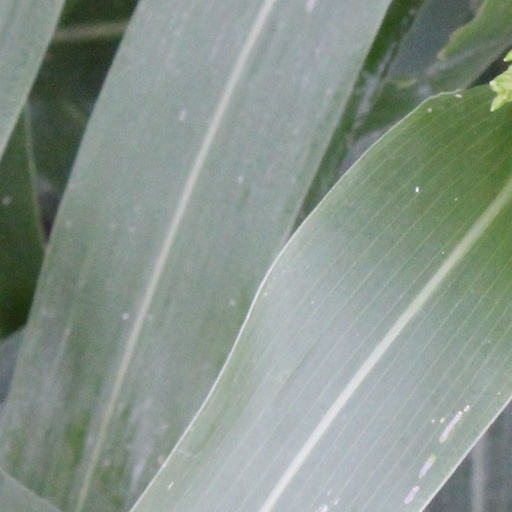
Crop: sorghum